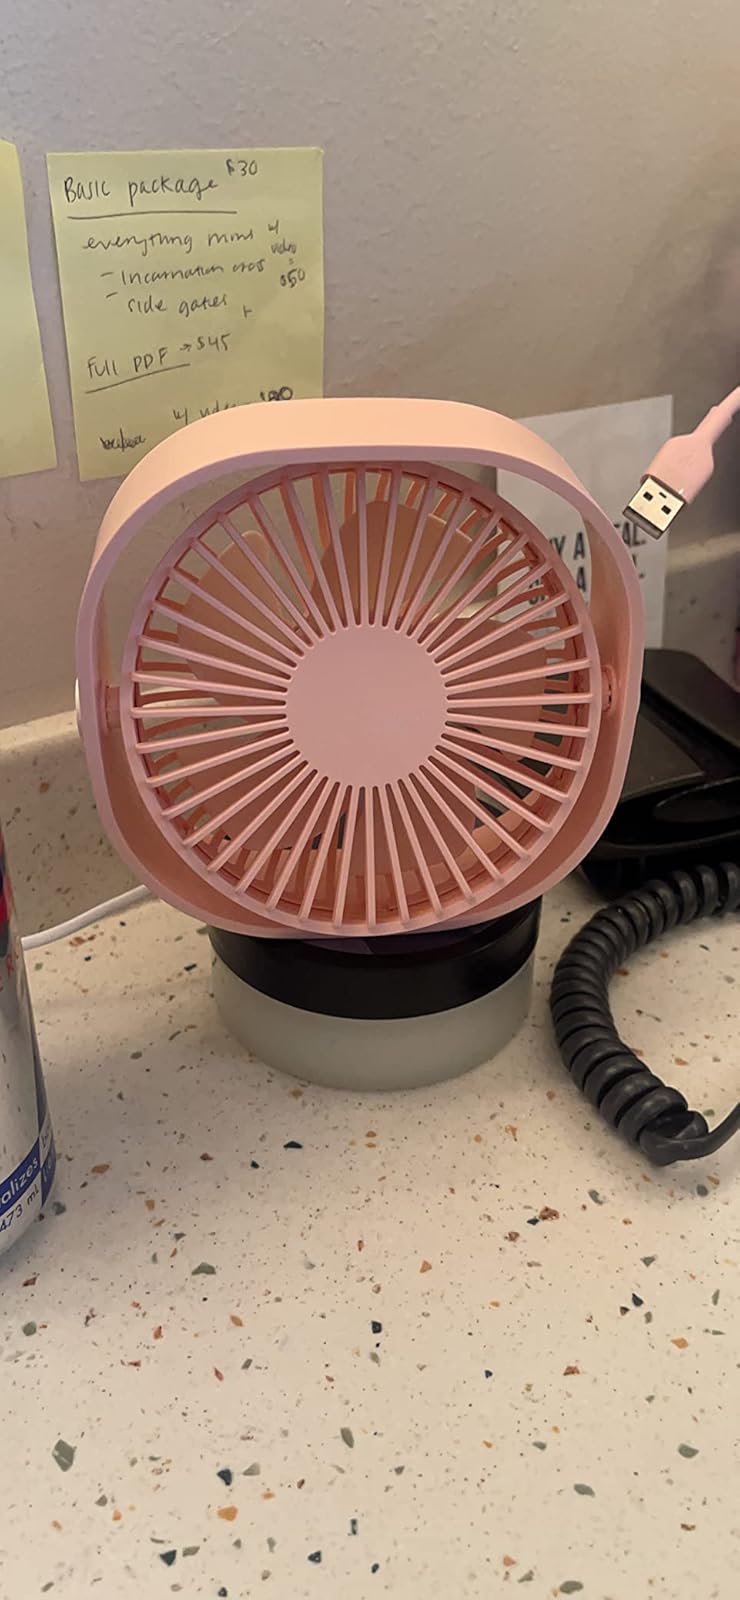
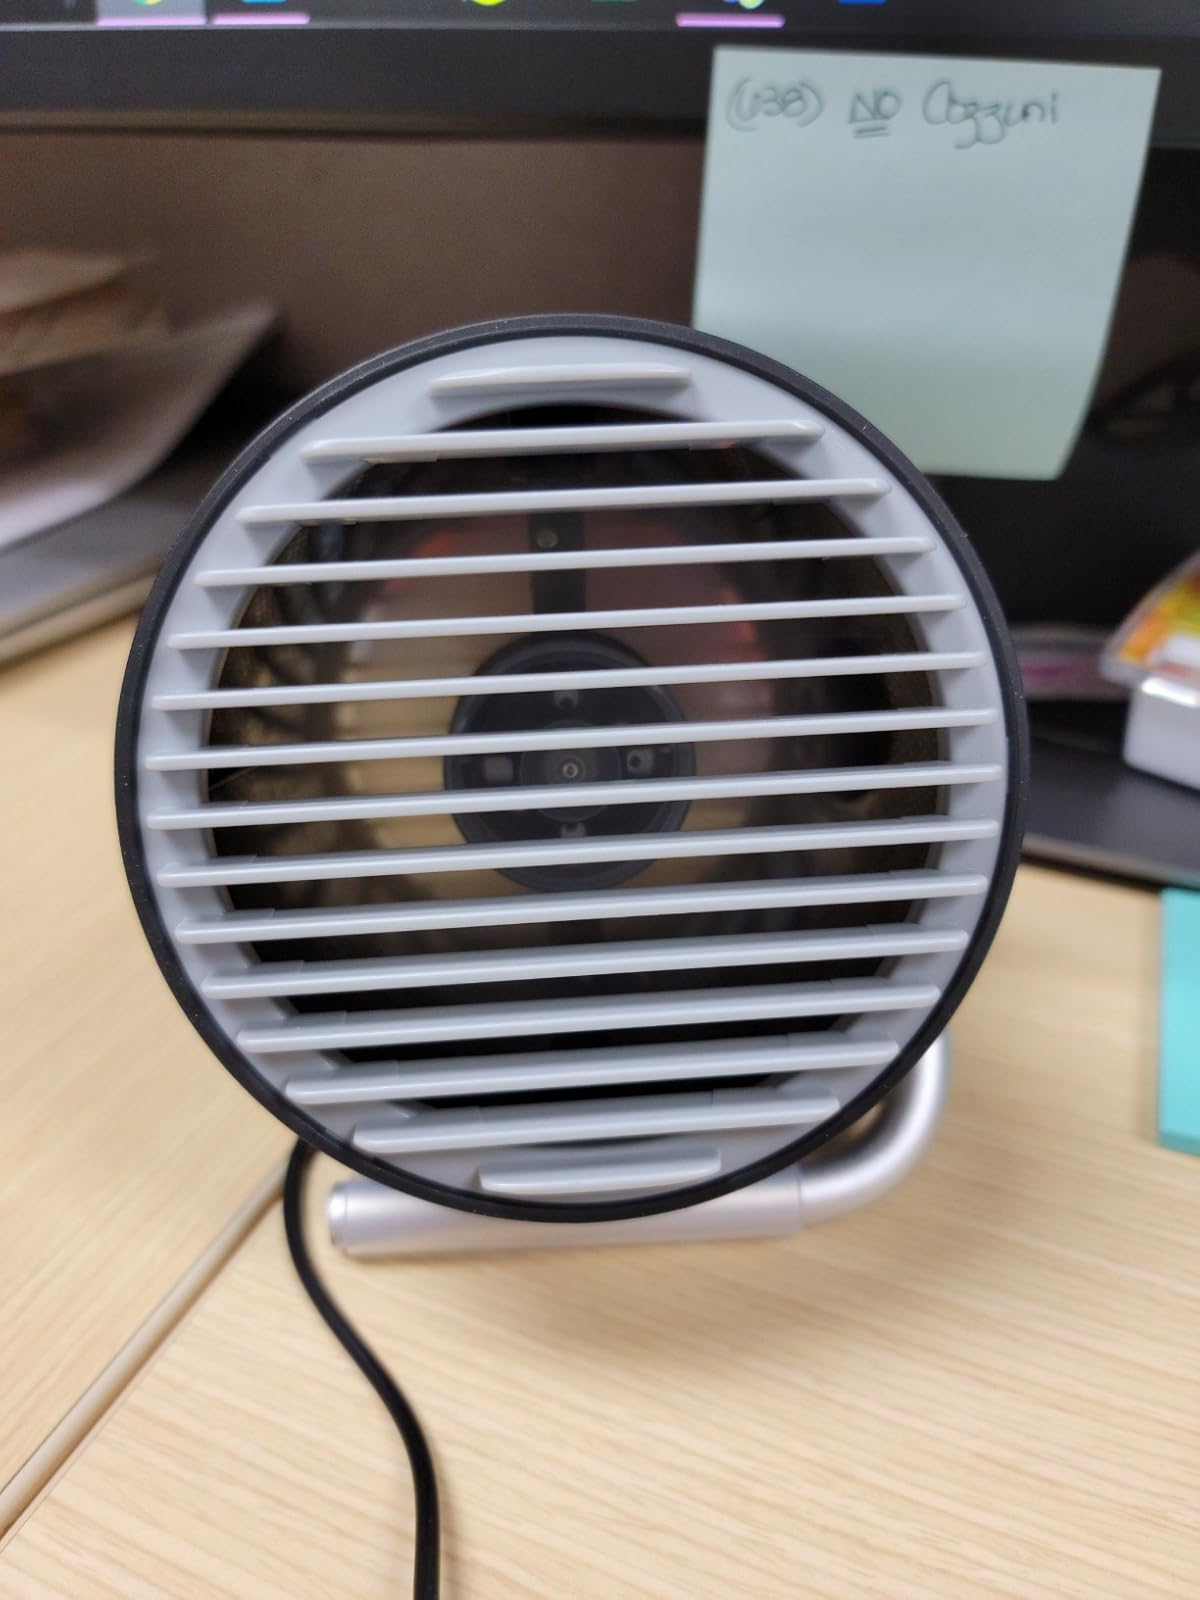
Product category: fan
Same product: no